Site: brandenburg
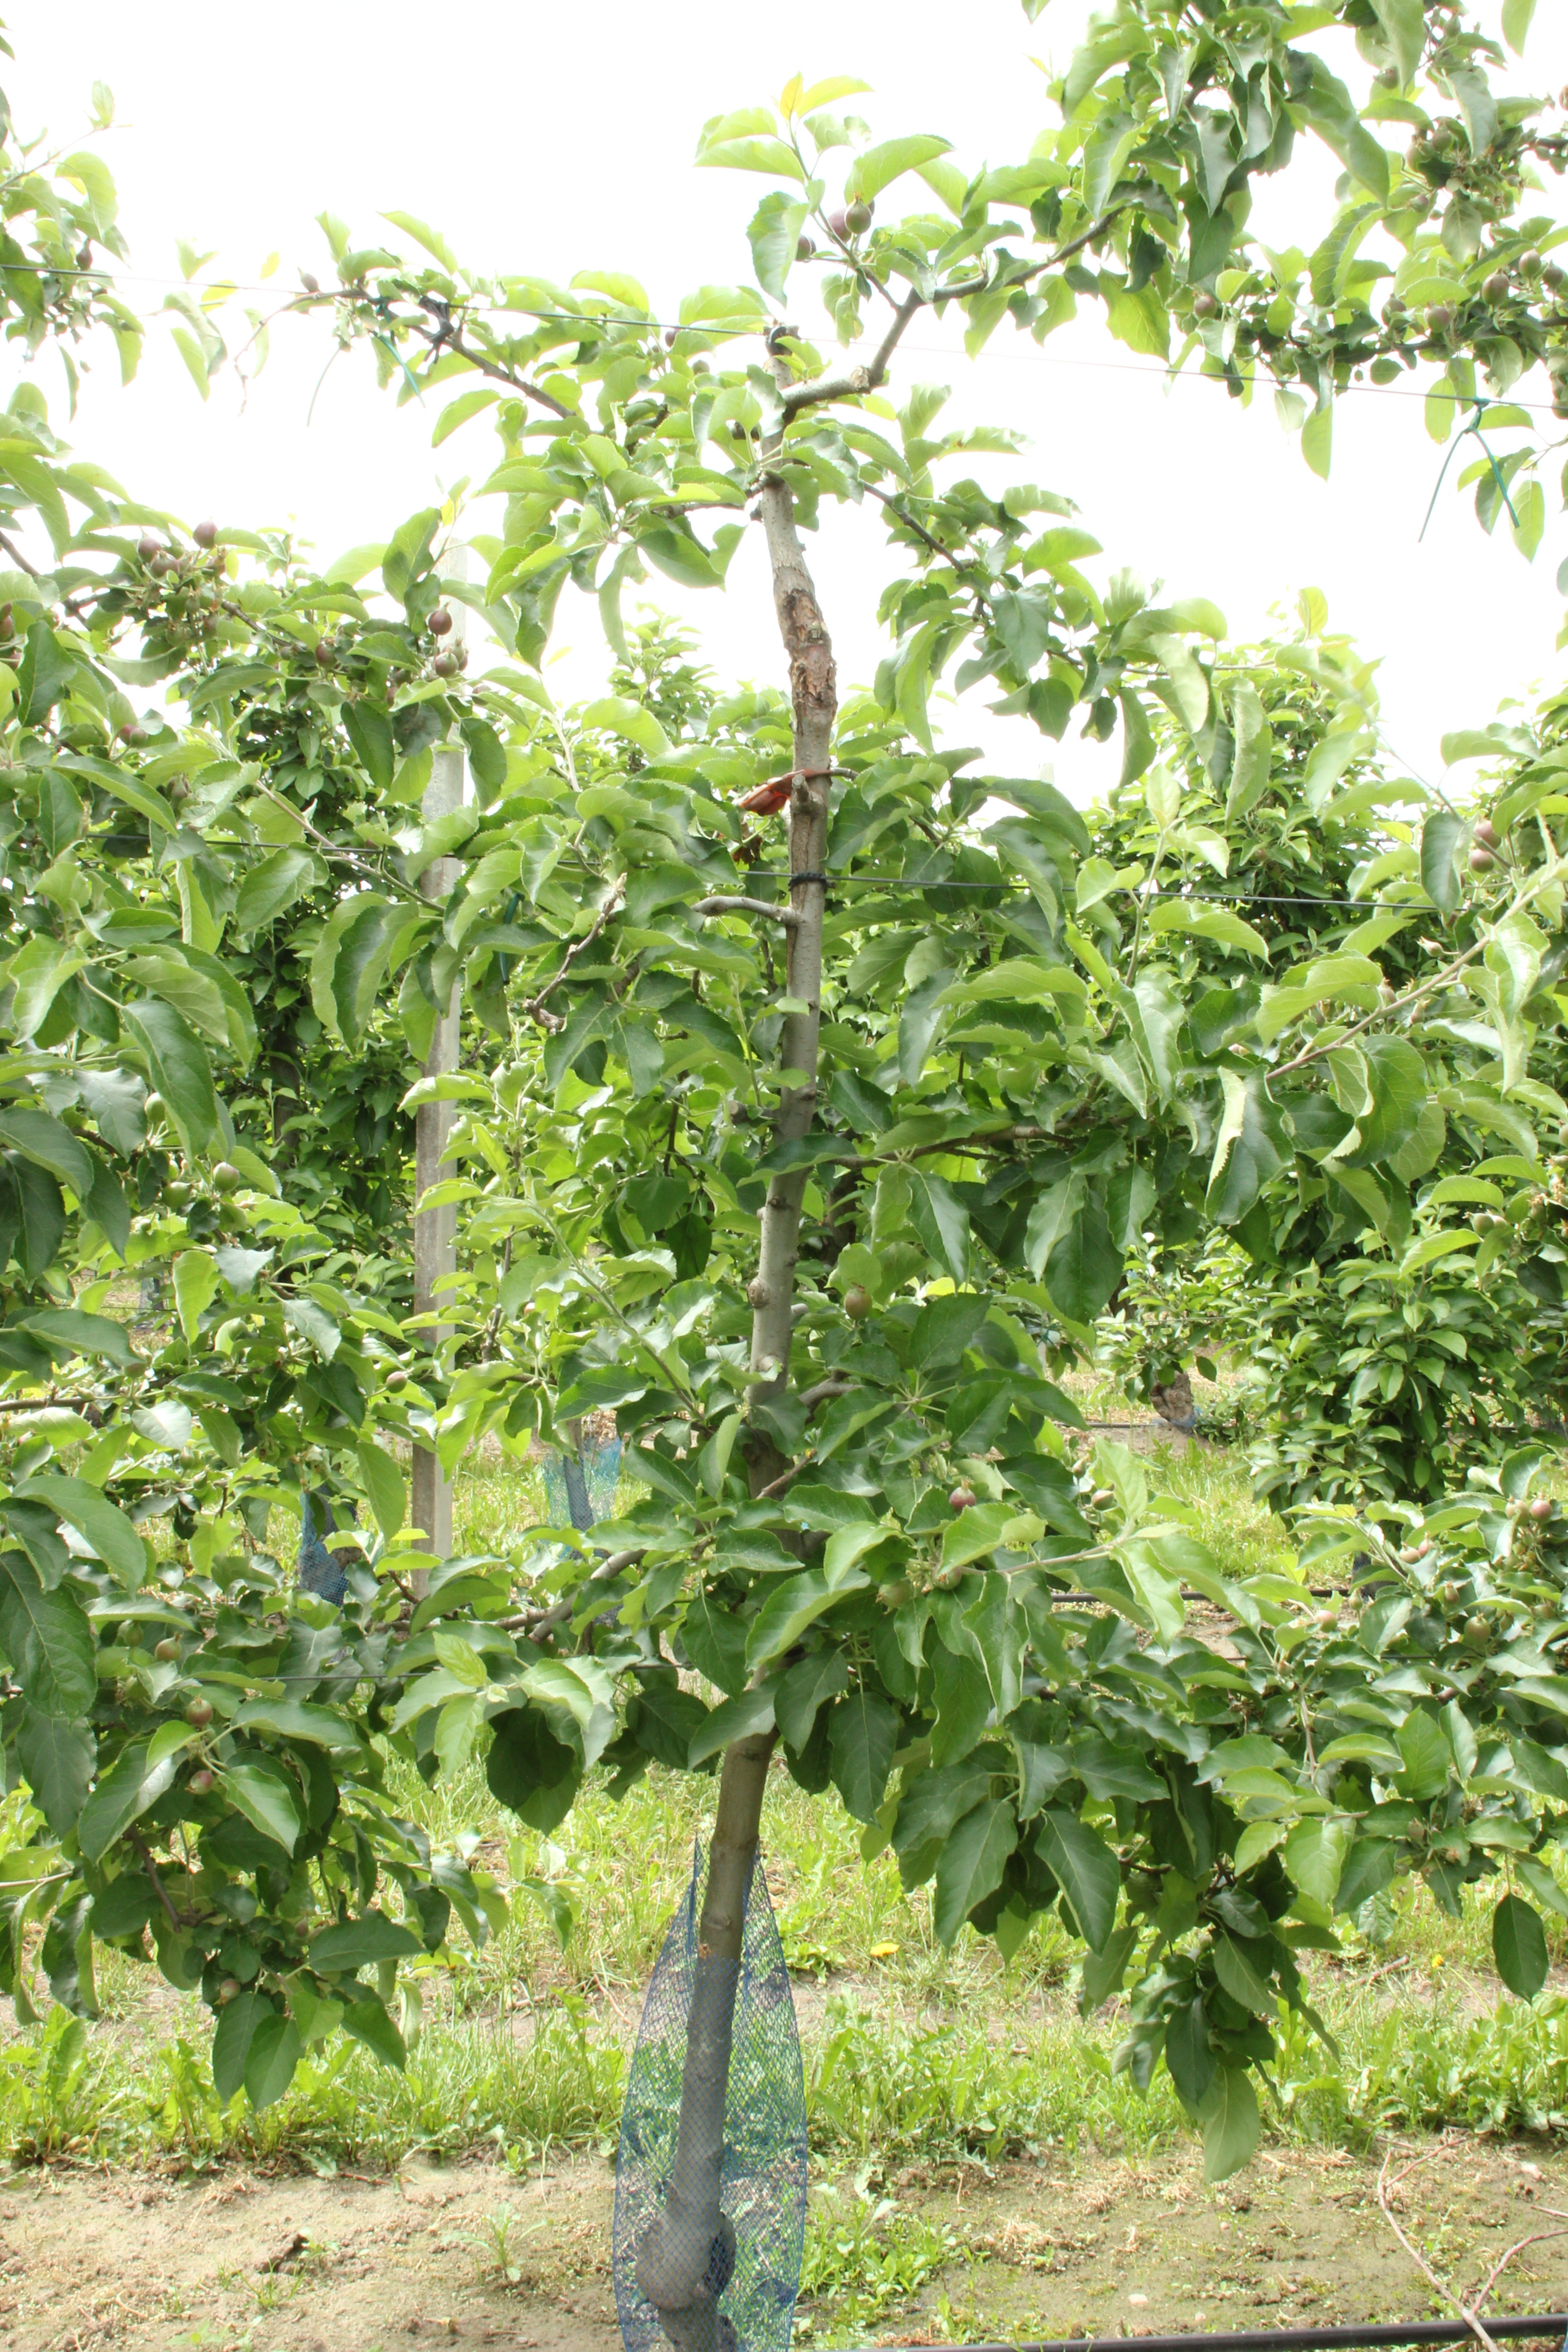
Growth stage (BBCH 72): Development of fruit